Truck

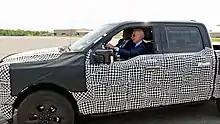
President Joe Biden test driving the Ford F-150 Lightning all-electric pick up at Ford's Rouge Electric Vehicle Center

Although it had been invented in 1897, the diesel engine did not appear in production trucks until Benz introduced it in 1923. The diesel engine was not common in trucks in Europe until the 1930s. In the United States, Autocar introduced diesel engines for heavy applications in the mid-1930s. Demand was high enough that Autocar launched the "DC" model (diesel conventional) in 1939. However, it took much longer for diesel engines to be broadly accepted in the US: gasoline engines were still in use on heavy trucks in the 1970s.